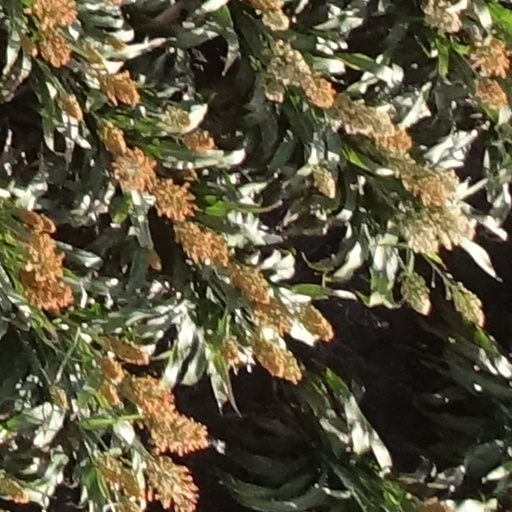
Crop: sorghum